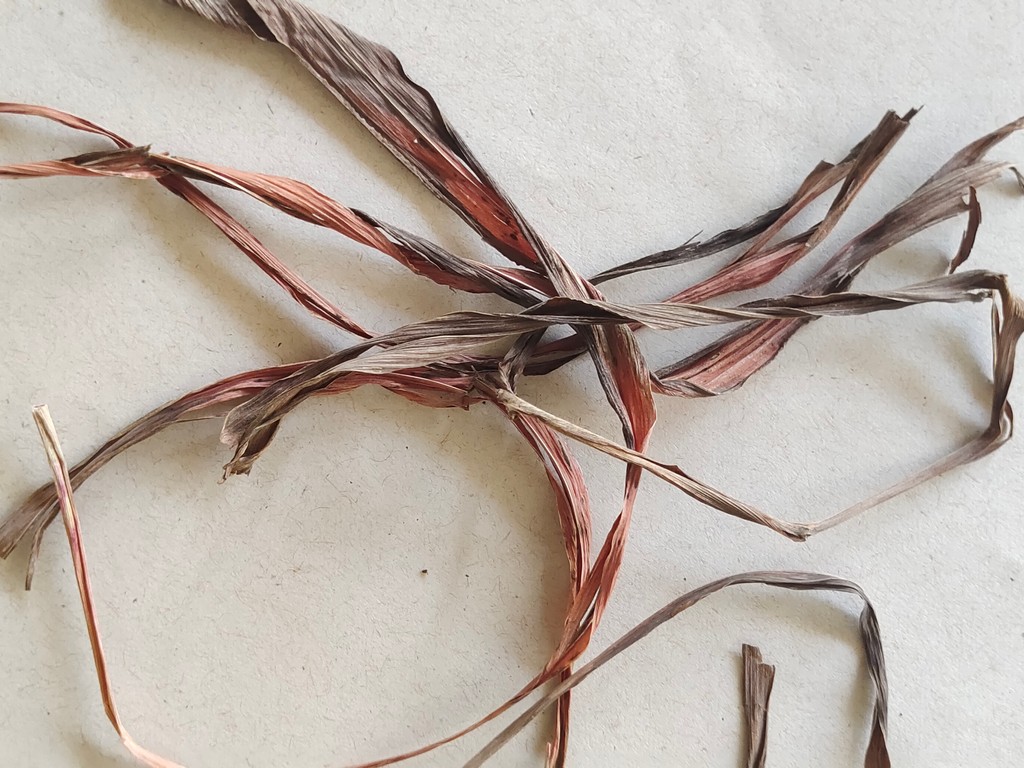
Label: Dried